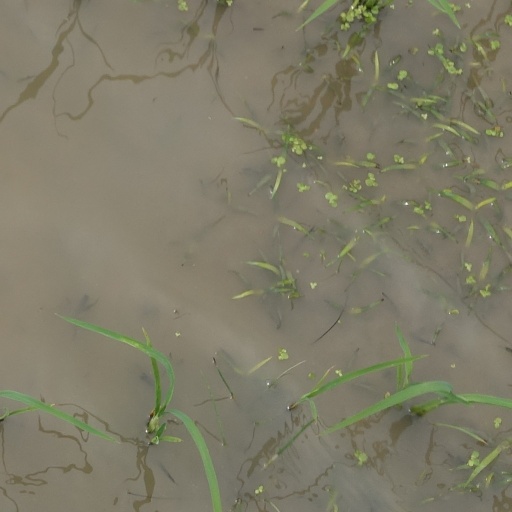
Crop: rice